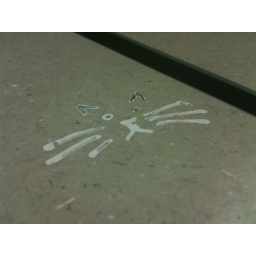
One of the lecture halls in Kaplan had a cat on a desk